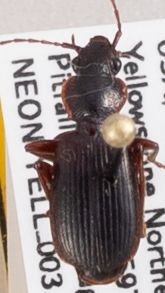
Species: Cymindis cribricollis
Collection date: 2018-08-23
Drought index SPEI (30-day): -0.71
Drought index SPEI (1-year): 1.28
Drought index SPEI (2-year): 0.9